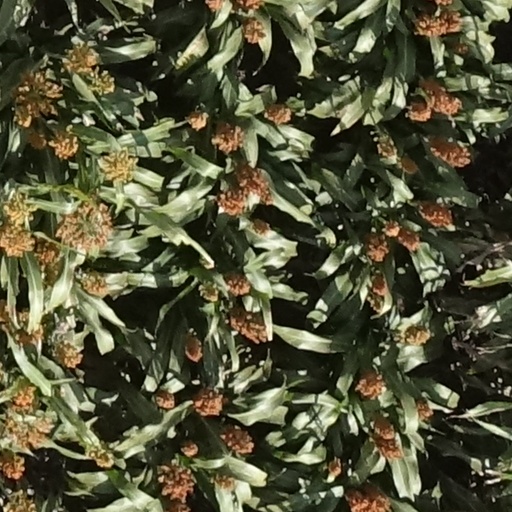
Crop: sorghum